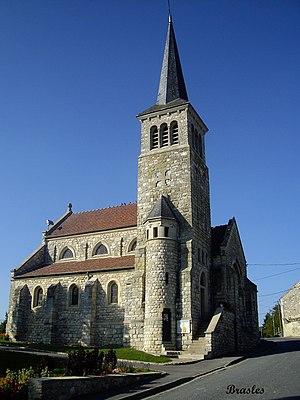
Église Saint-Quentin de Brasles.
Brasles est une commune française située dans le département de l'Aisne, en région Hauts-de-France. Ses habitants s'appellent les Brasloises et Braslois.